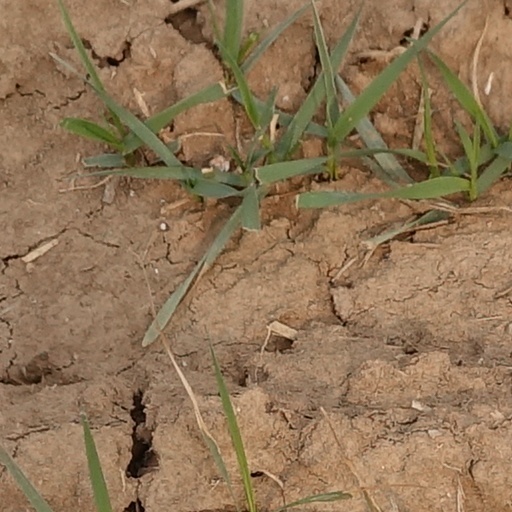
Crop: wheat